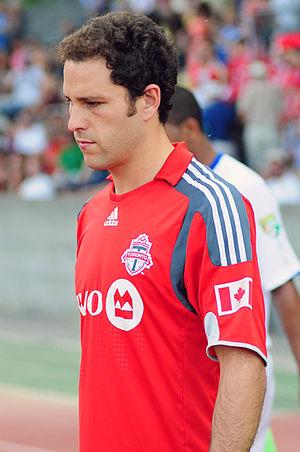
Kevin Mitchell Harmse est un joueur de soccer international canadien d'origine sud-africaine, qui évoluait au poste de milieu de terrain. Il est maintenant un entraîneur-assistant de l'équipe de soccer d'hommes du Clan de Simon Fraser.